Amos Lavi

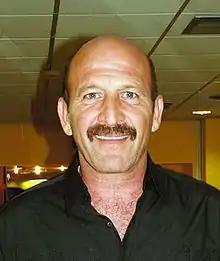
Lavi in 2005

Amos Lavi (1 January 1953 – 9 November 2010) was an Israeli stage and film actor. He won three Ophir Awards for the roles he played in the films "Sh'Chur", "Nashim" and "Zirkus Palestina".